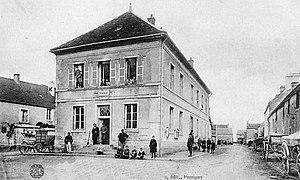
Mairie vers 1900
Perrigny-lès-Dijon est une commune française appartenant à Dijon Métropole située dans le département de la Côte-d'Or en région Bourgogne-Franche-Comté. Ses habitants sont les Patriniennes et les Patriniens.